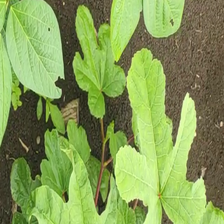
Weed species: Little_Mallow(Malva parviflora)